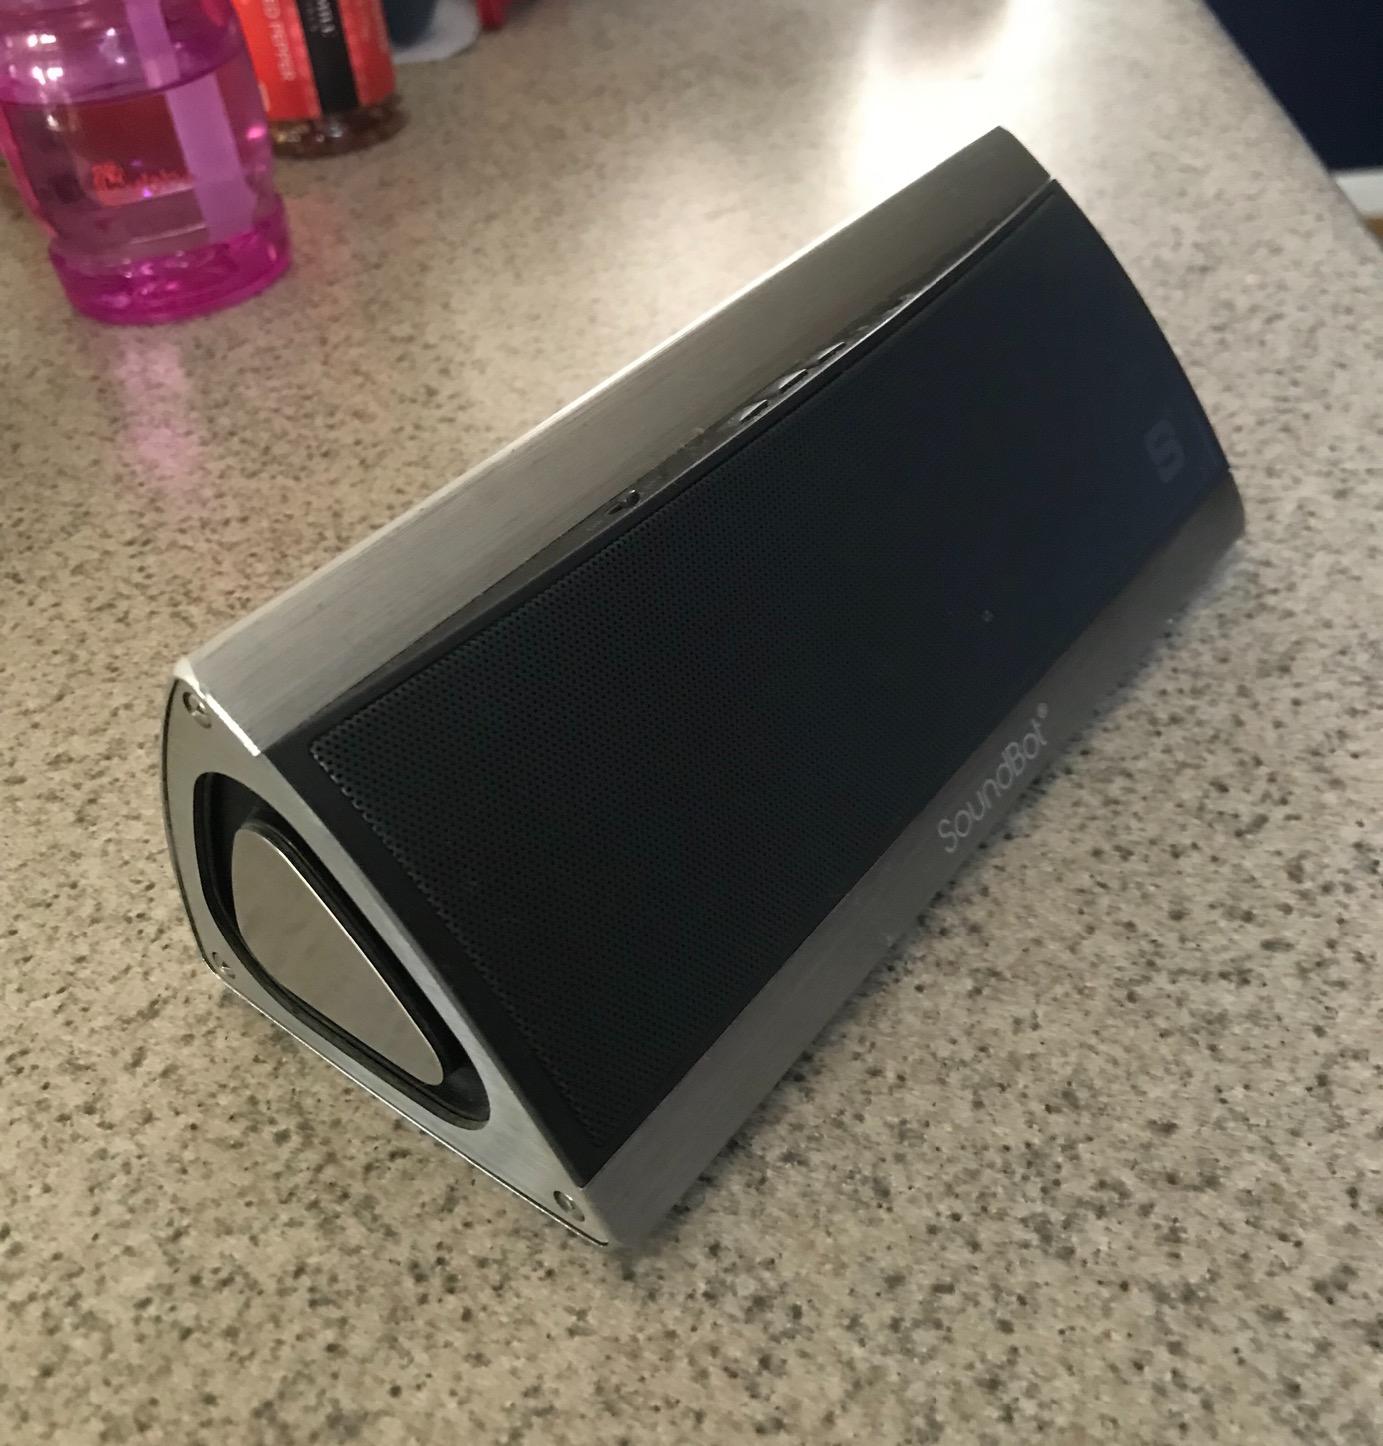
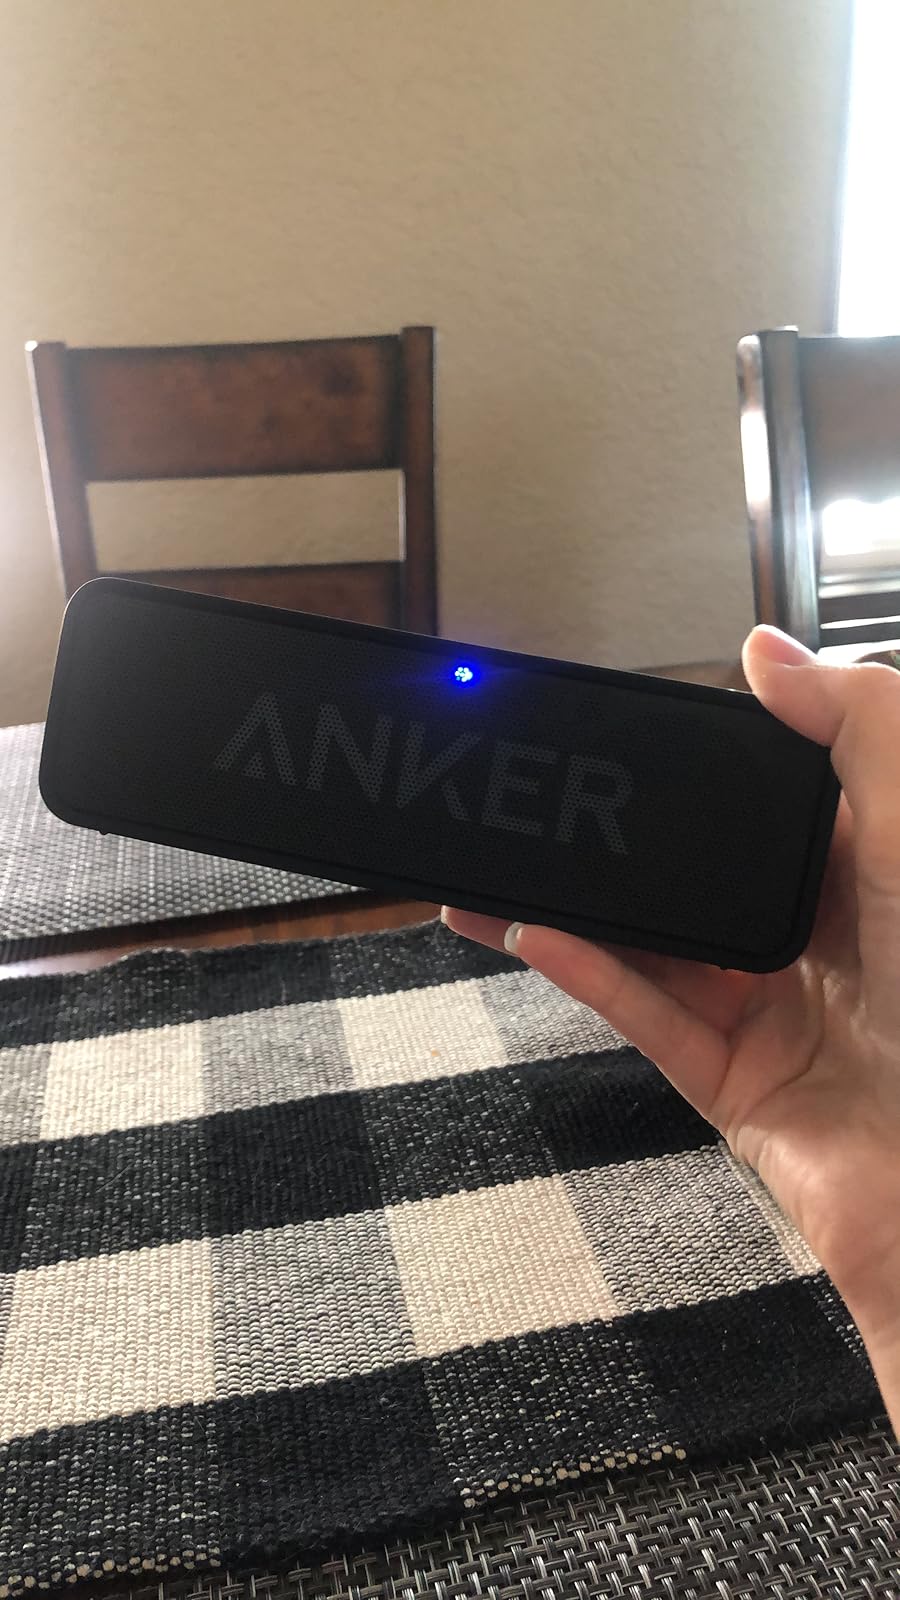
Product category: speaker
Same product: no